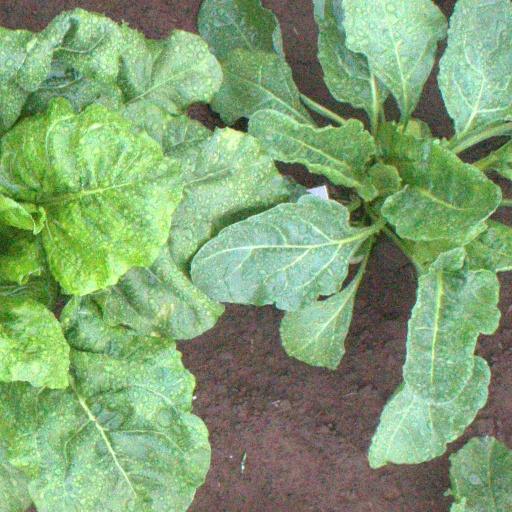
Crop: sugar beet